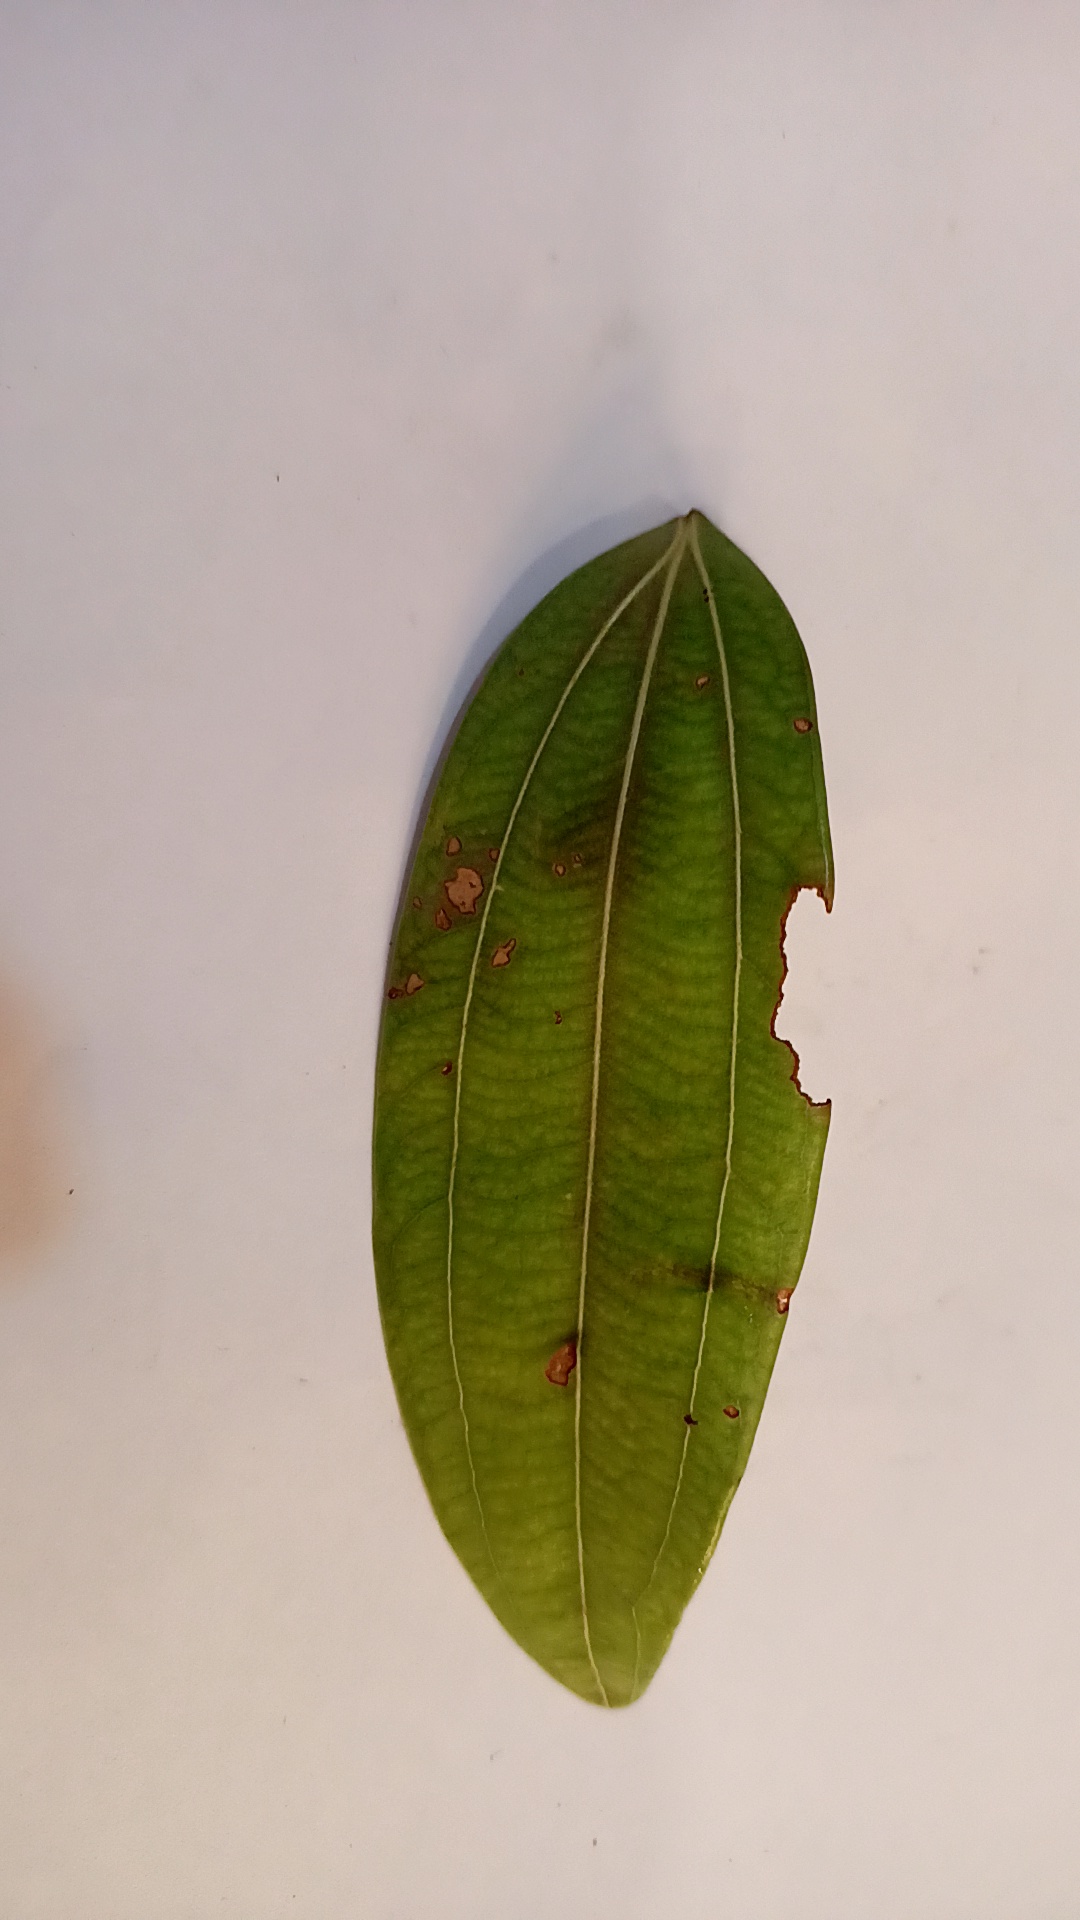
Label: Disease